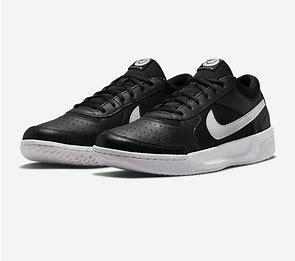
Brand: Nike
Model: Court Zoom Lite 3